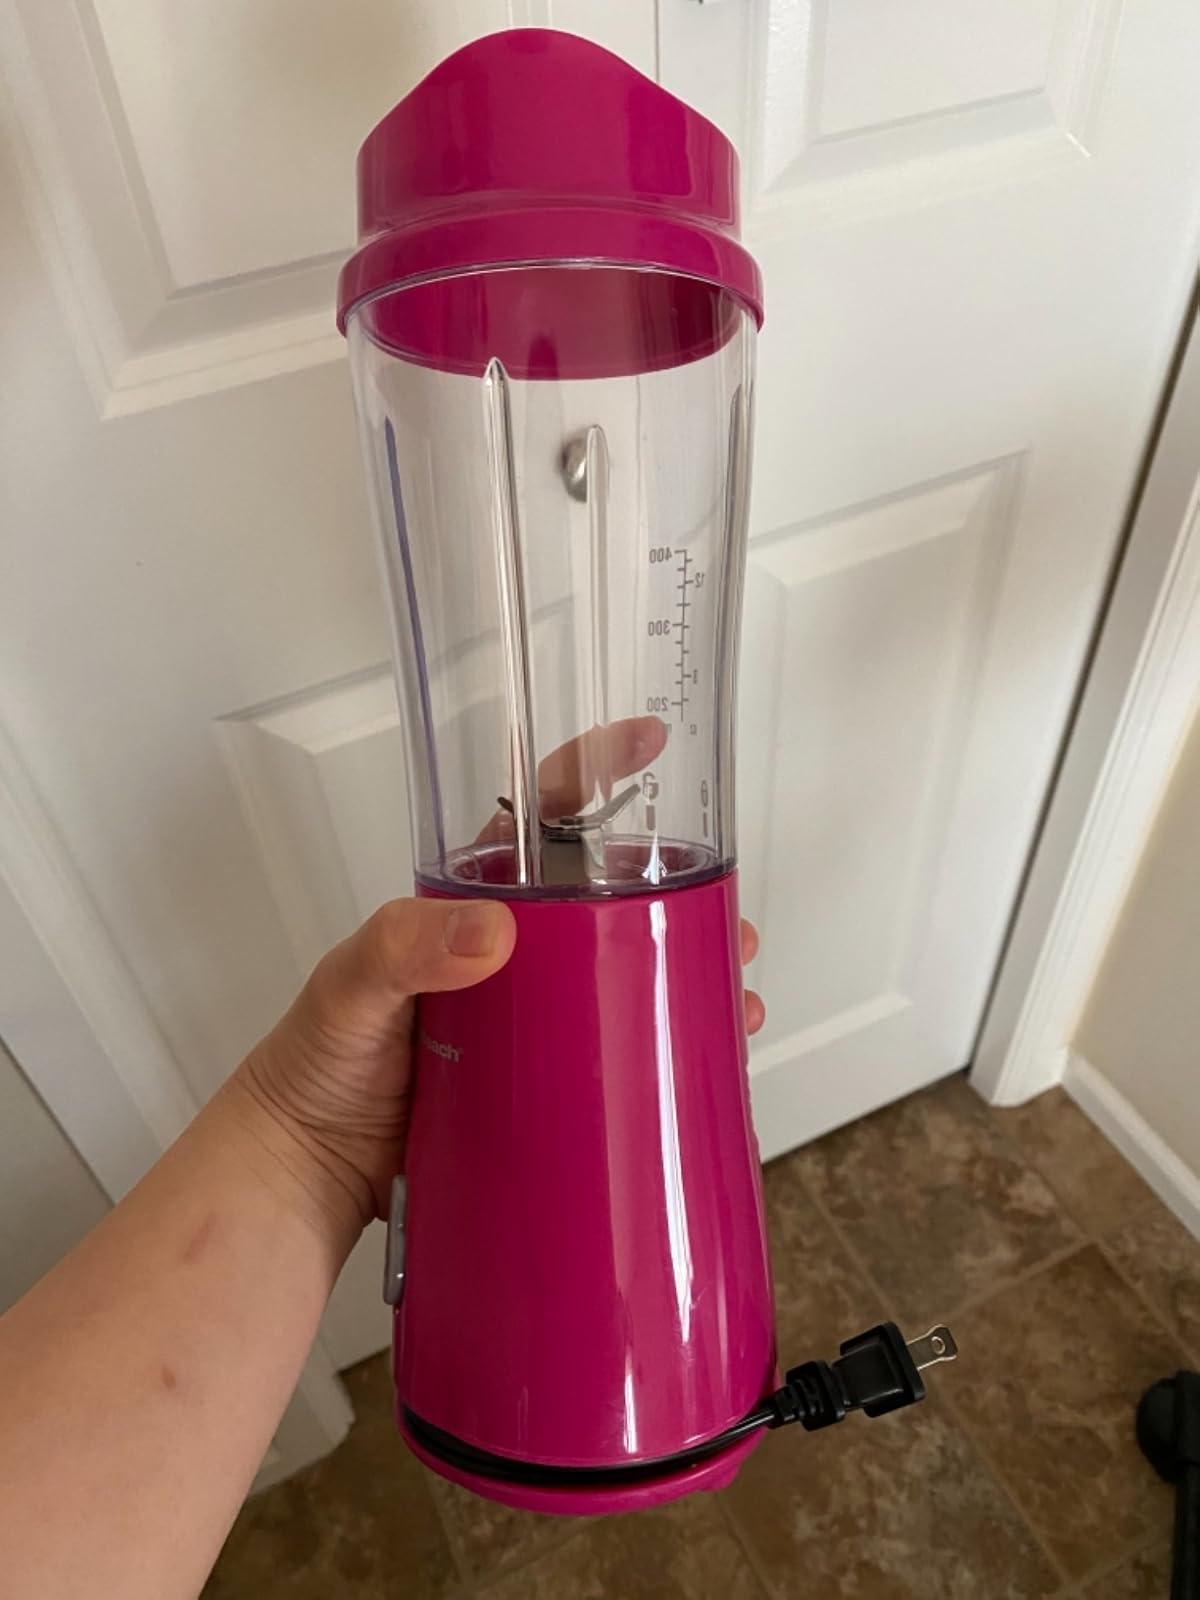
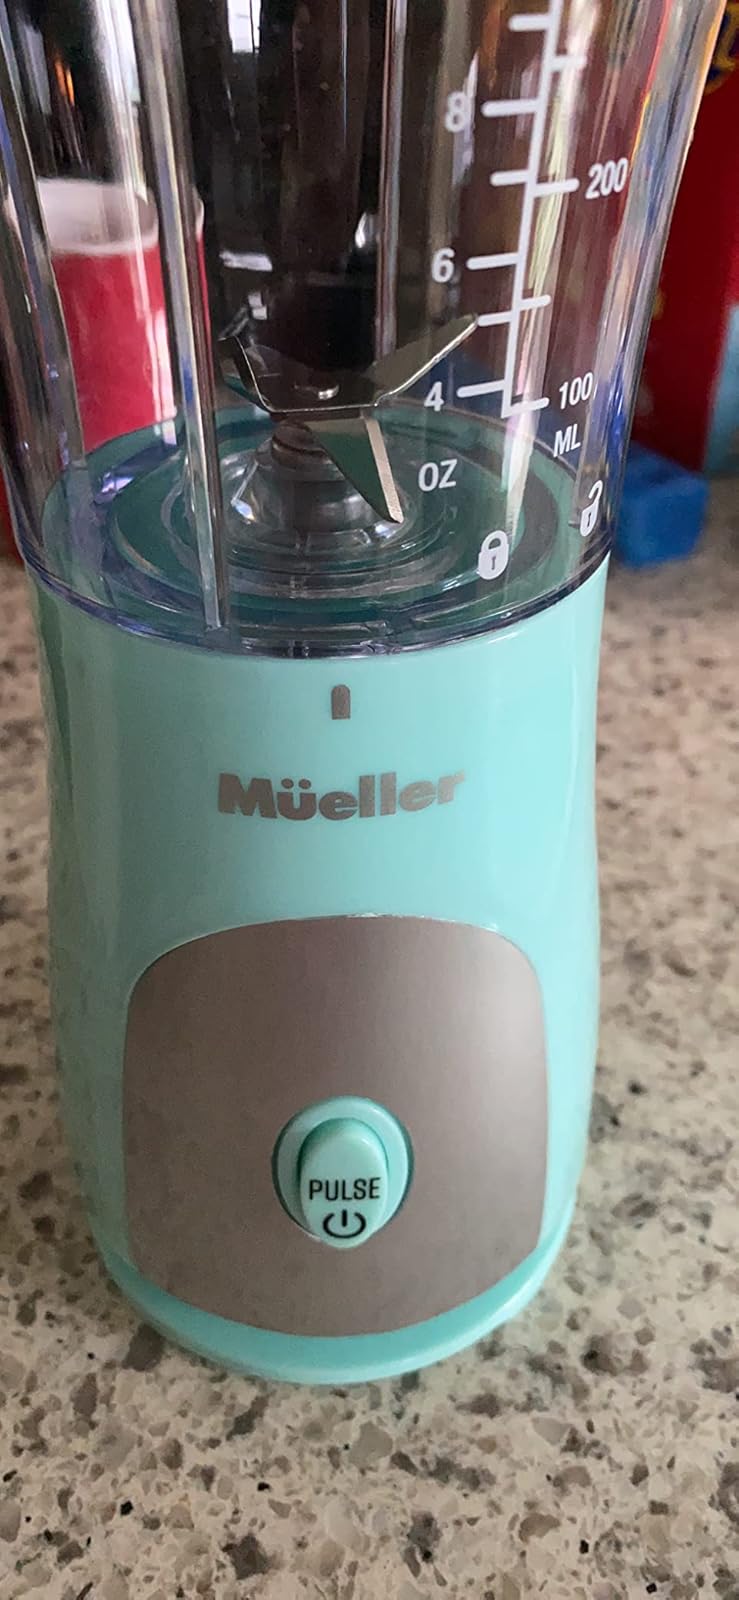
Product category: items_blender
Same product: no